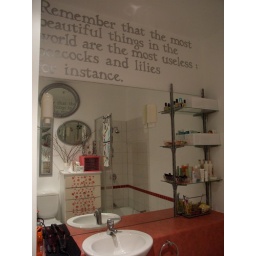
The bathroom with new glass shelves over the mirror.